Haier

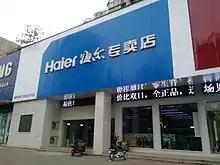
Haier store in Nanchang

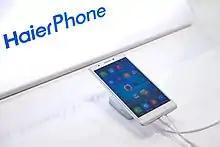
A Haier smartphone at the Mobile World Congress 2015

Haier Group Corporation is a Chinese multinational home appliances and consumer electronics company headquartered in Qingdao, Shandong. Its Haier Smart Home Company affiliate, of which it owns 35%, designs, develops, manufactures and sells home appliances including refrigerators, air conditioners, washing machines, dryers, and microwave ovens under the brand names Haier, Casarte, Leader, GE Appliances, Fisher & Paykel, Aqua, Candy and Evo. Its Haier Electronics Group affiliate manufactures consumer electronics such as mobile phones, computers, and televisions. Its ThundeRobot brand, founded in 2014, is focused on gaming computers and accessories. Haier Smart Home Company is ranked 407th on the "Fortune" 500.